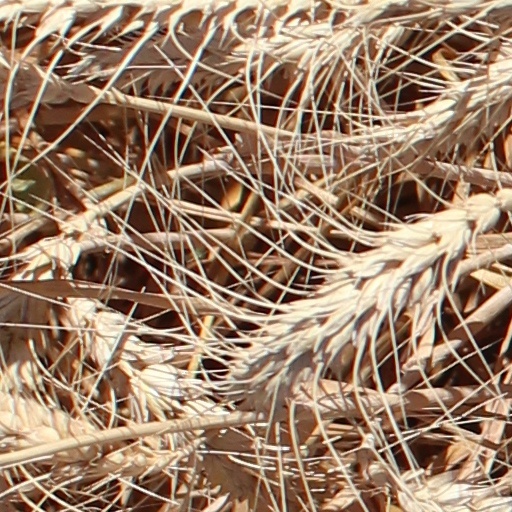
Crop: wheat